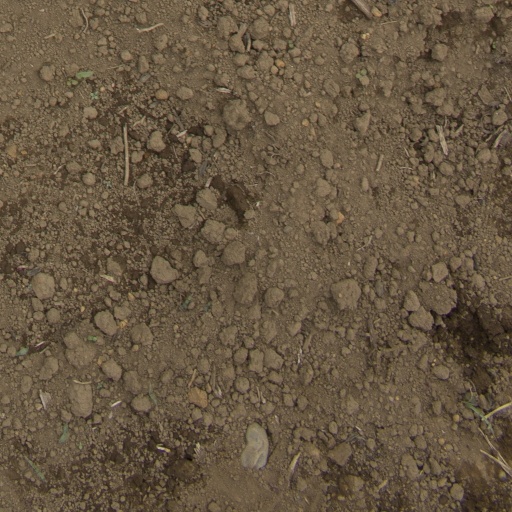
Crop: Jerusalem artichoke